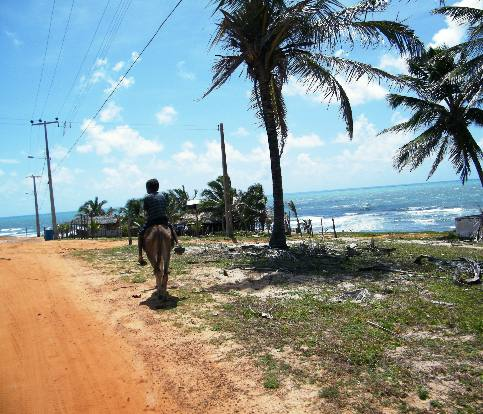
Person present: Yes